Jaime Morey

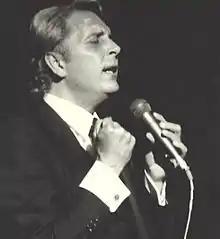
Morey in 1982

Jaime García Morey (16 June 1942 – 7 July 2015), known as Jaime Morey , was a Spanish singer from Alicante. He at the Eurovision Song Contest 1972 in Edinburgh with the song "". In a field of 18, he finished 10th with 83 points.